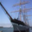
Label: ship